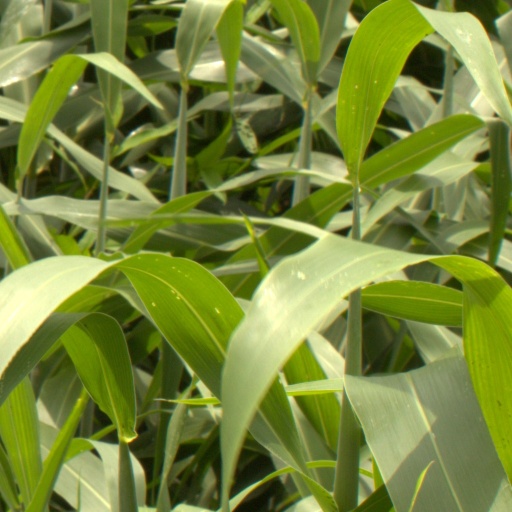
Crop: sorghum